Giuseppe Giovanni Antonio Meneghini

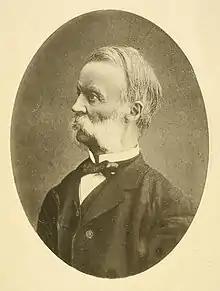

Giuseppe Giovanni Antonio Meneghini (30 July 1811, Padua – 29 January 1889, Pisa) was an Italian botanist, geologist and paleontologist.